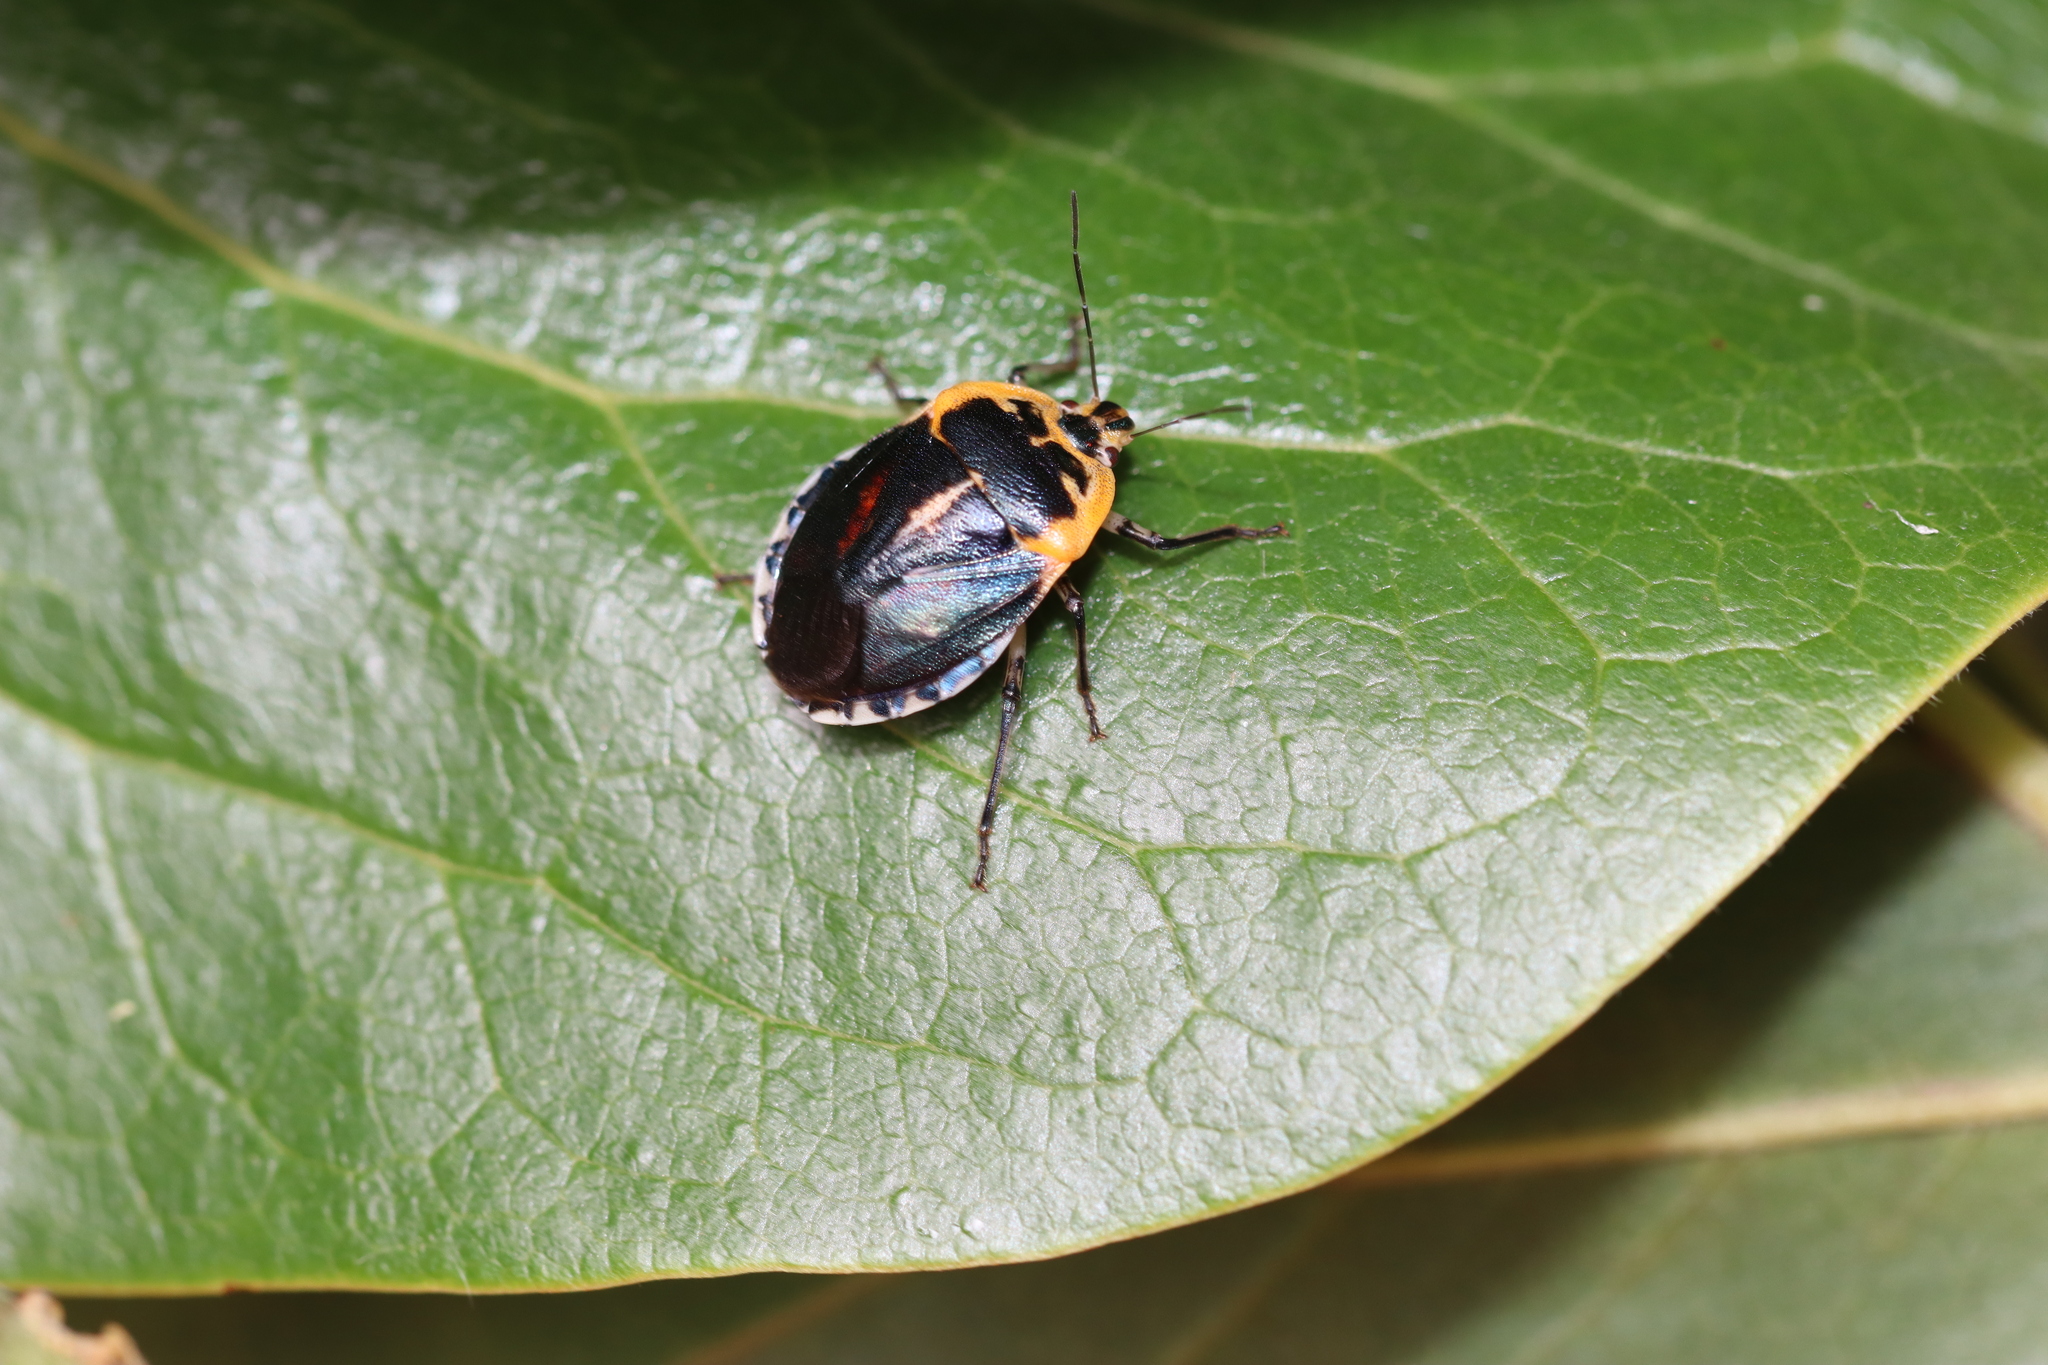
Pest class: stink_bug